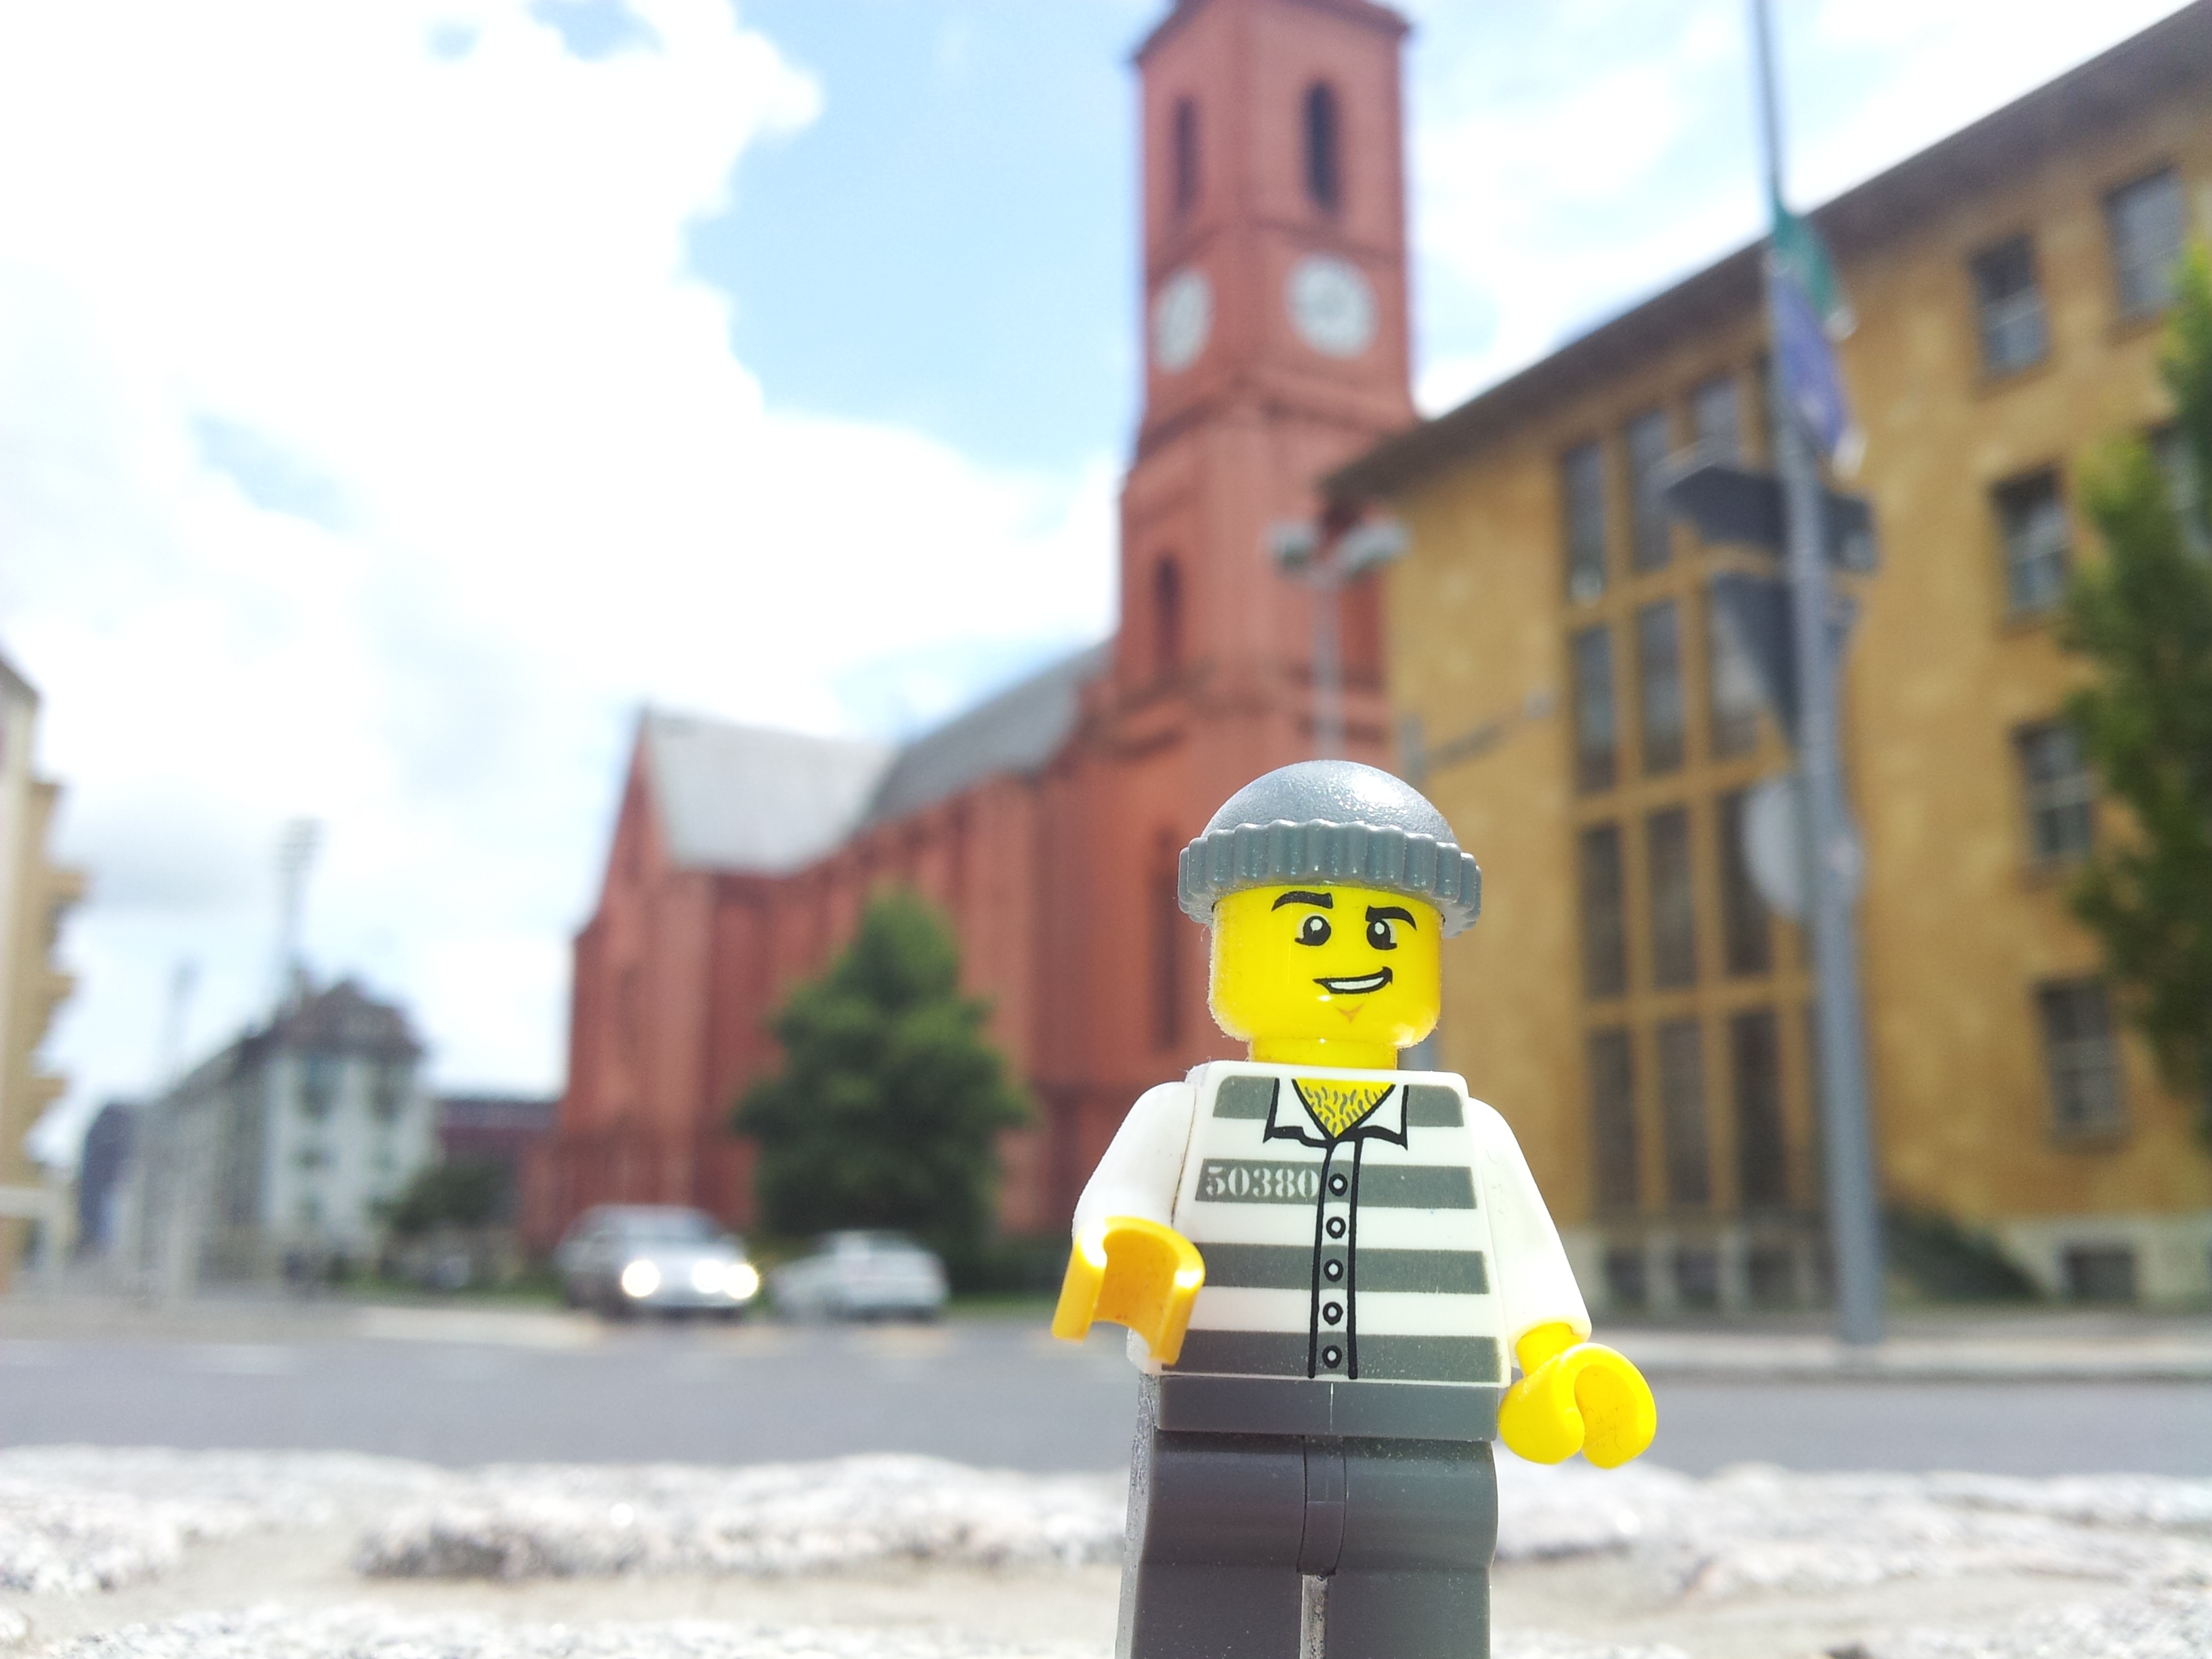
toy, lego, neuchatel, kids games